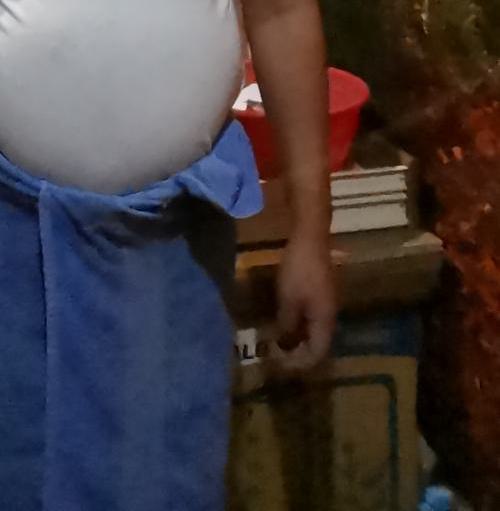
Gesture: no_gesture